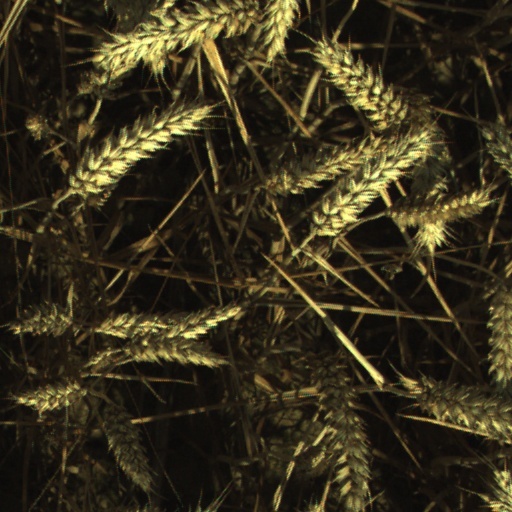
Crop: wheat